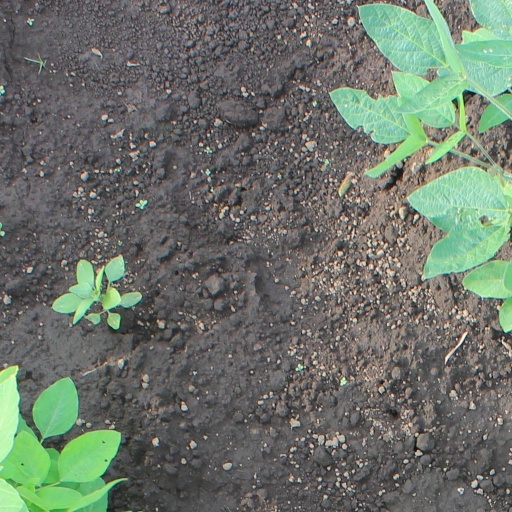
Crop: soybean